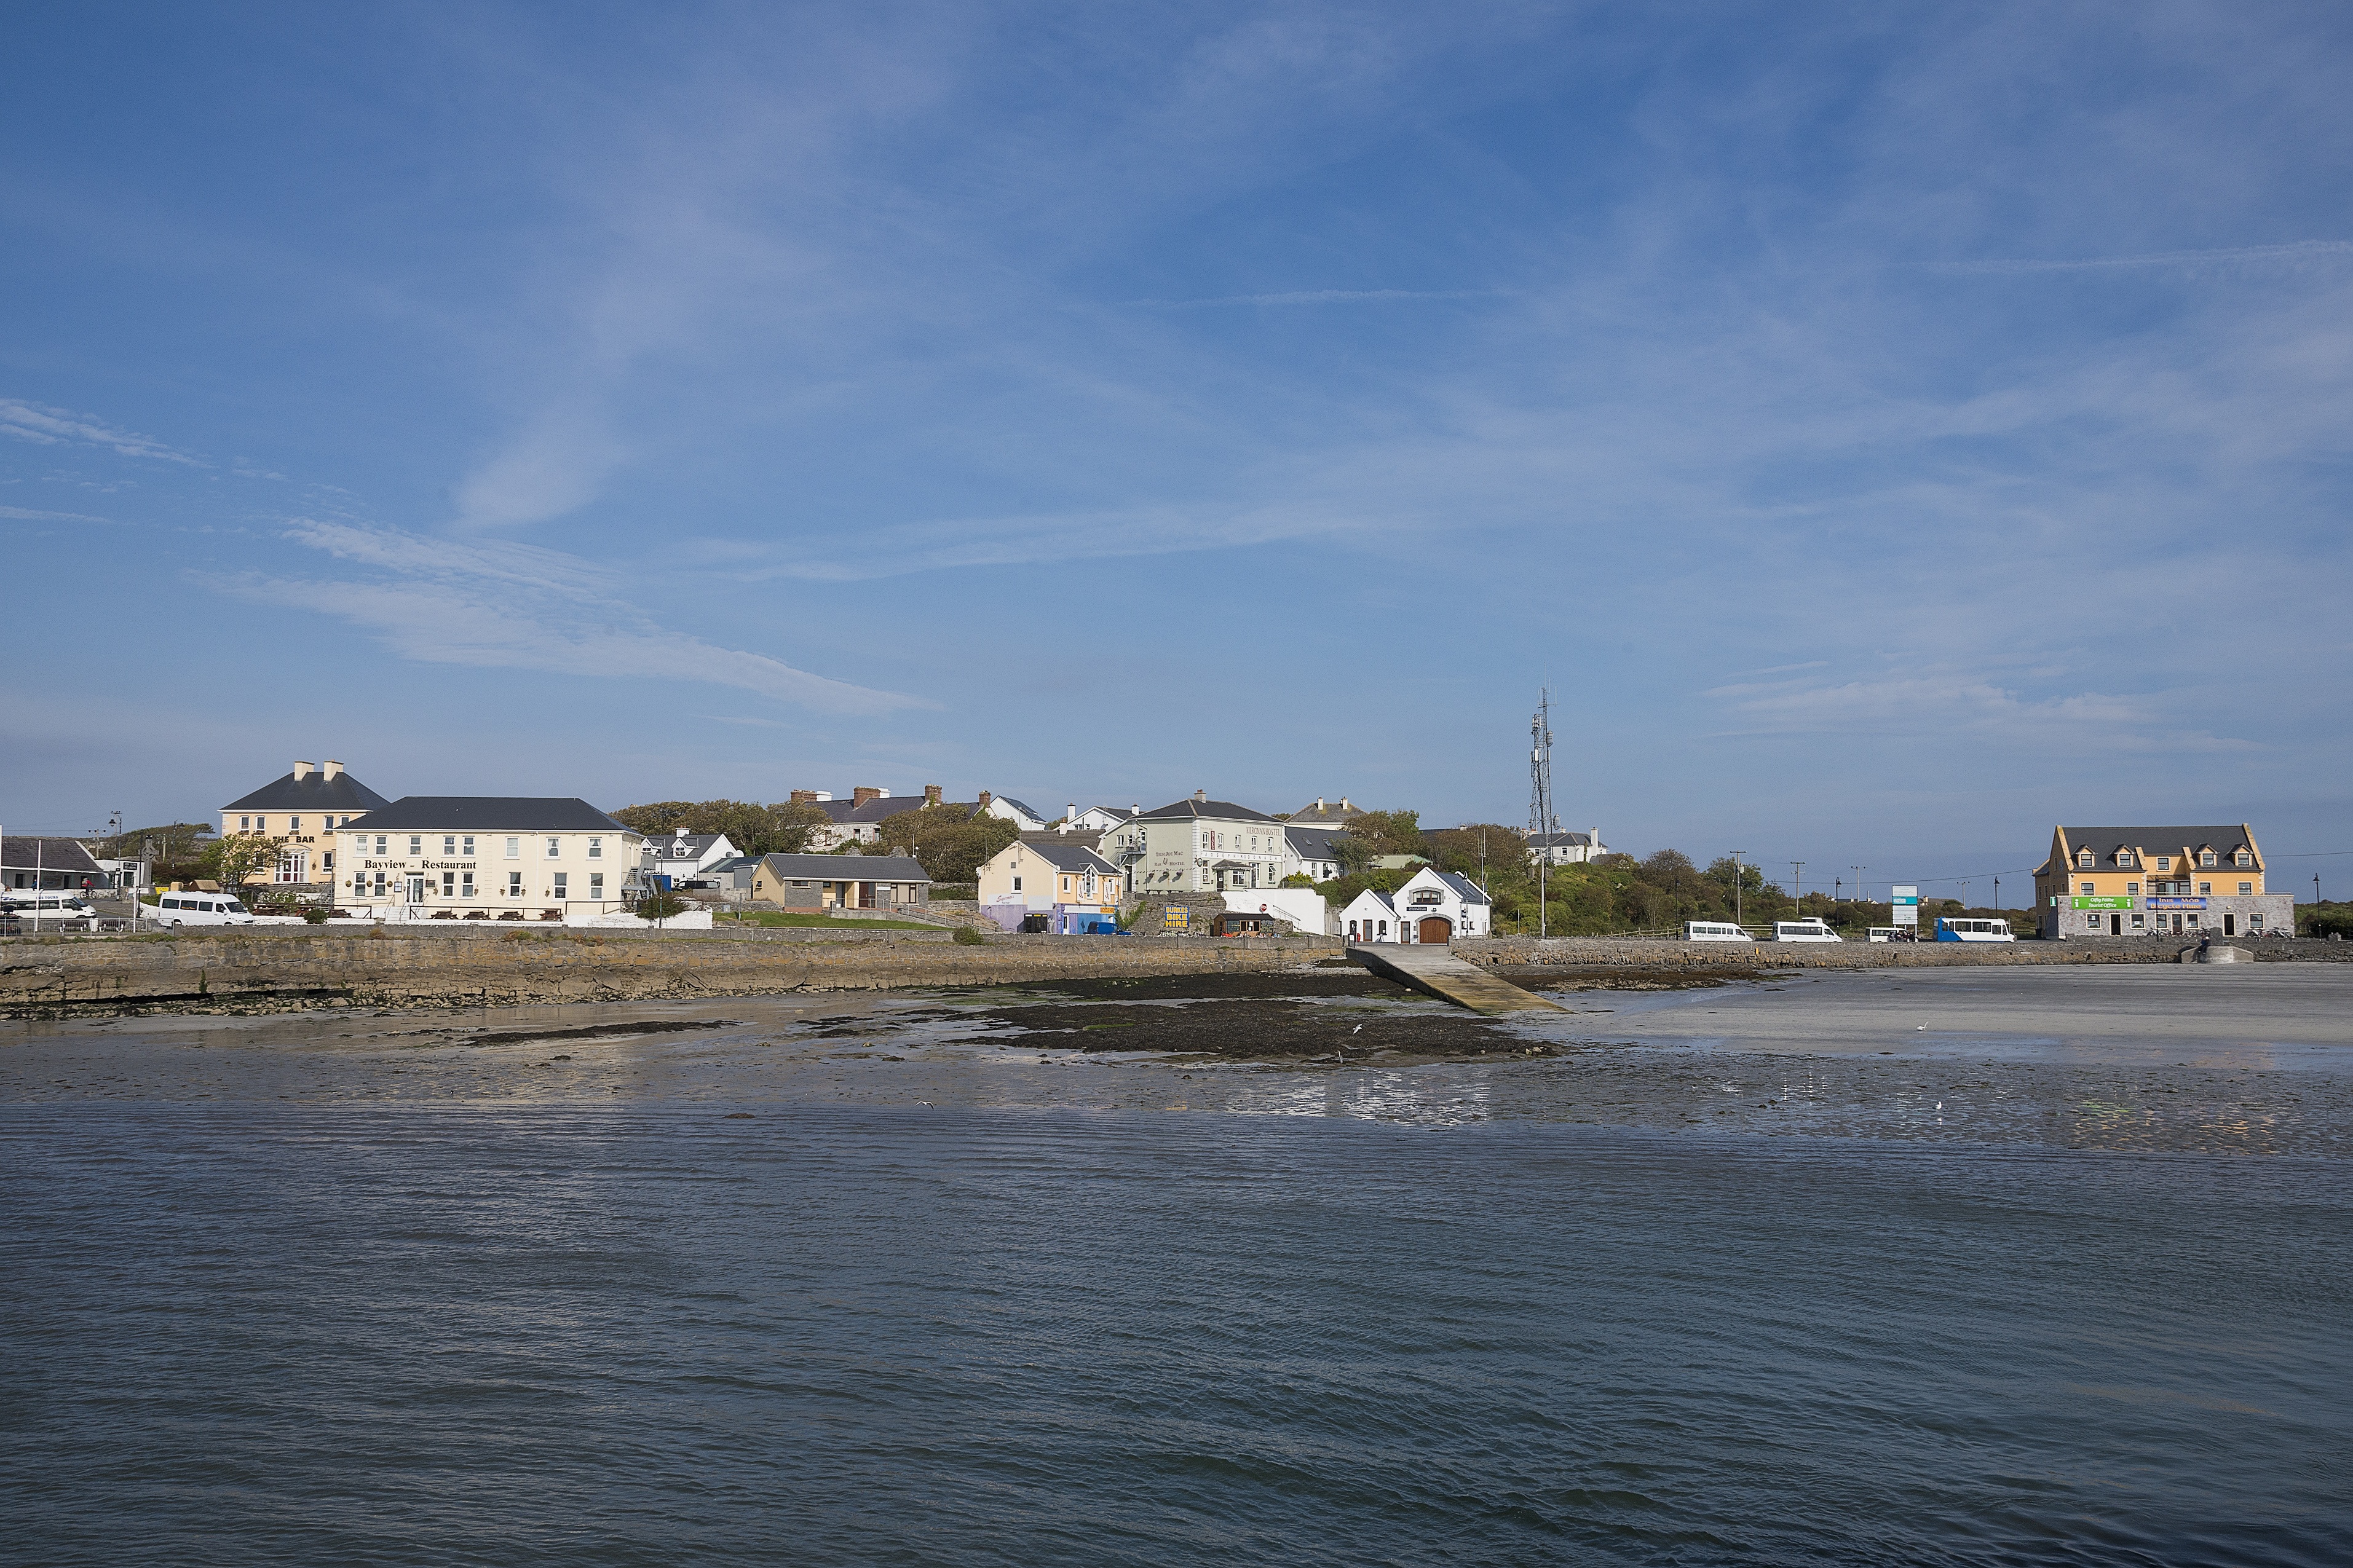
beach, sea, coast, ocean, boat, shore, wave, river, vacation, vehicle, bay, harbor, port, waterway, ferry, boating, promenade, aran islands